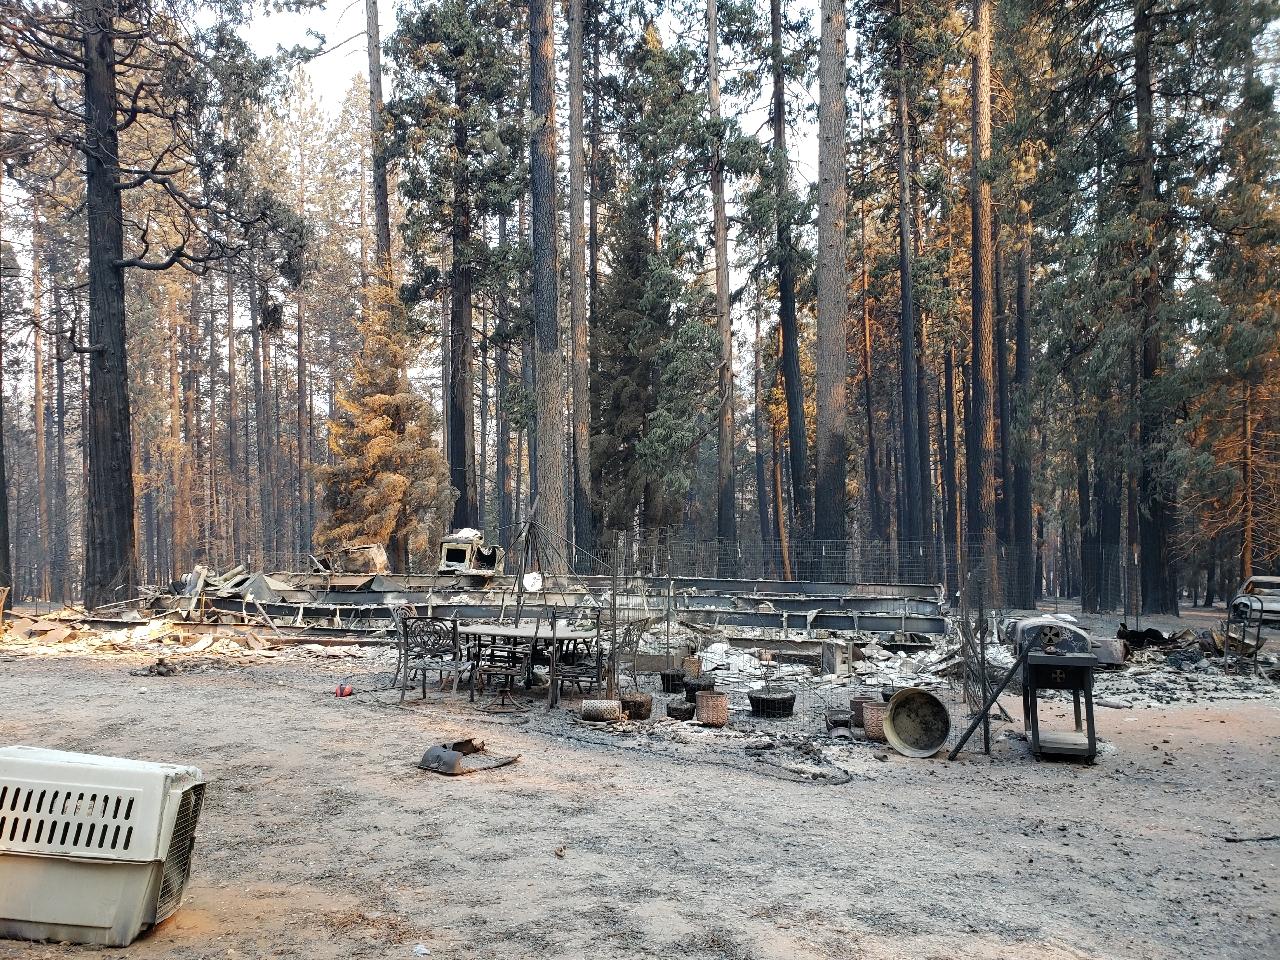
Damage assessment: destroyed